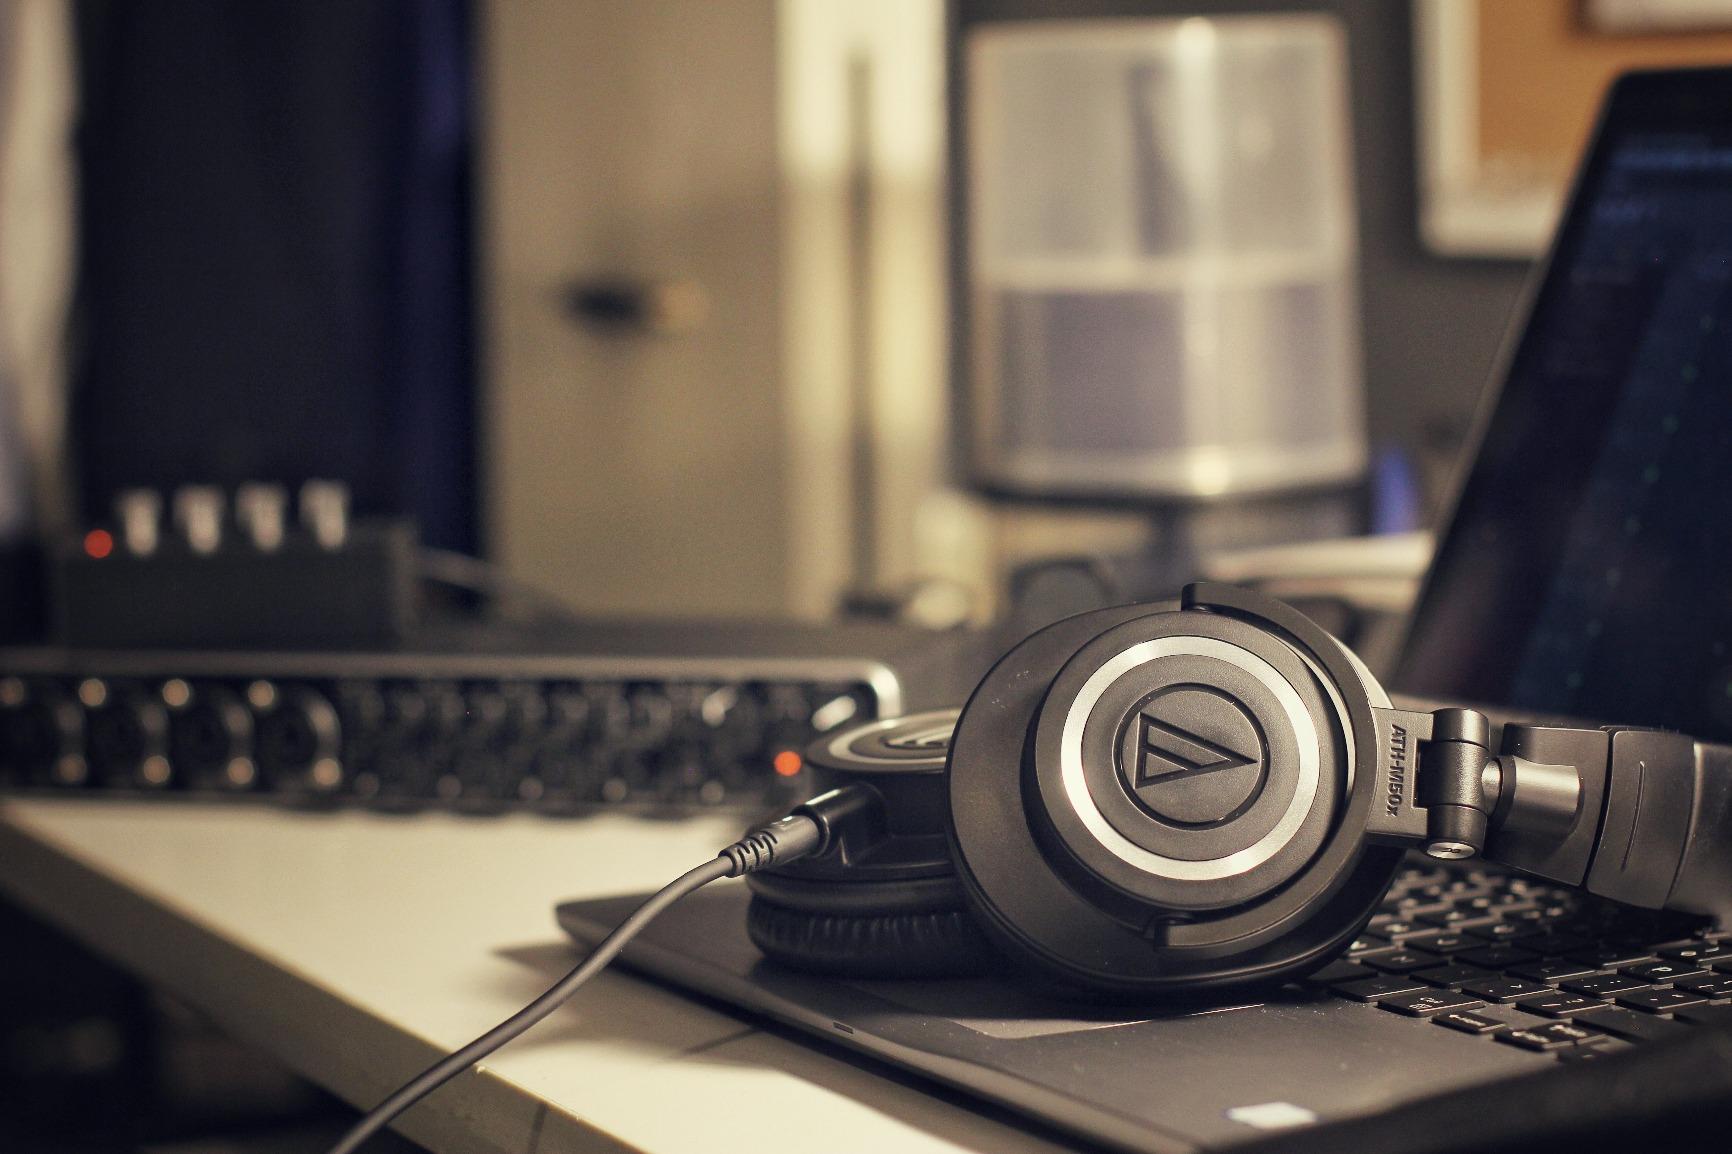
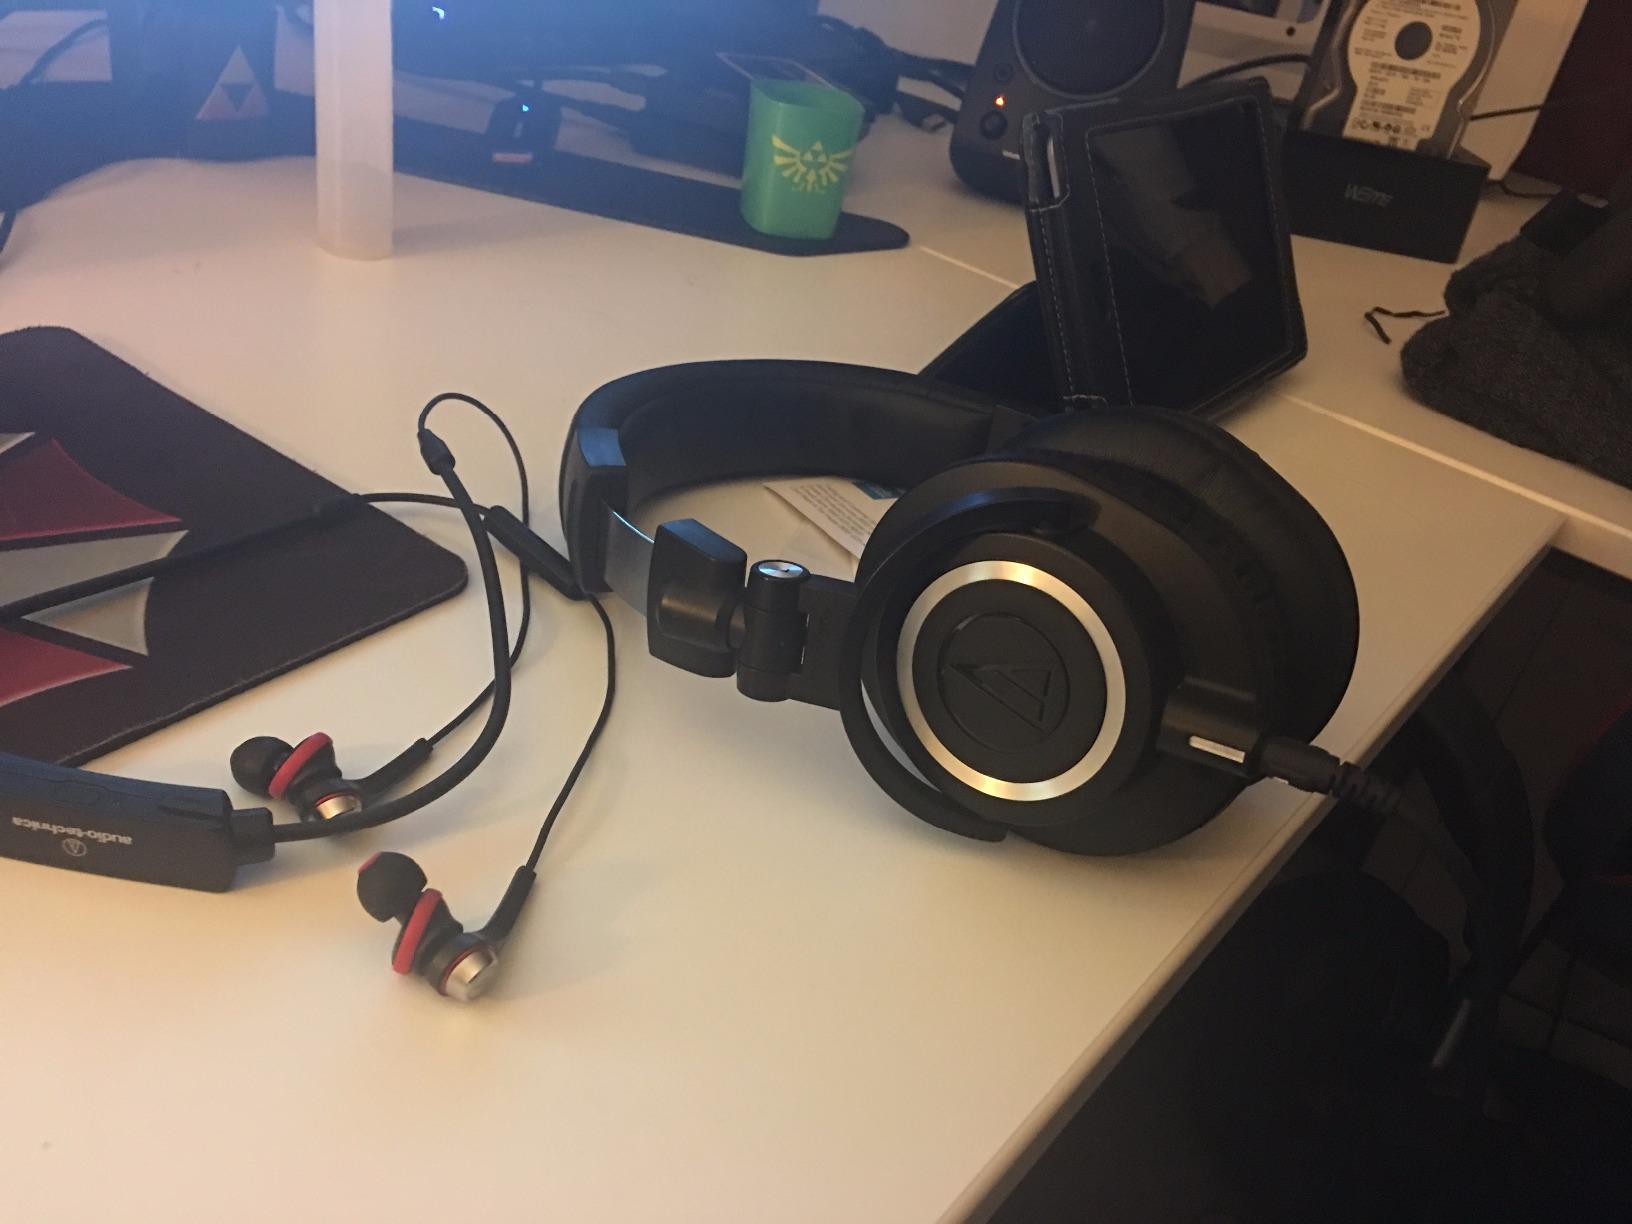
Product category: headphones
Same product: yes